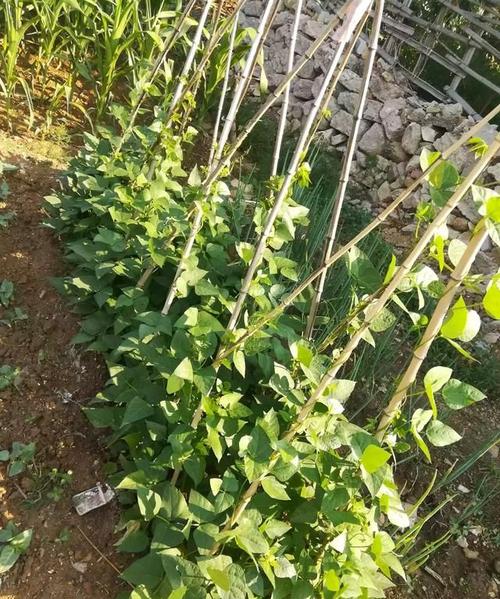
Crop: unknown
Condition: bean